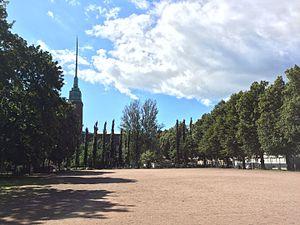
Cet article donne une une liste de parcs d'Helsinki en Finlande.